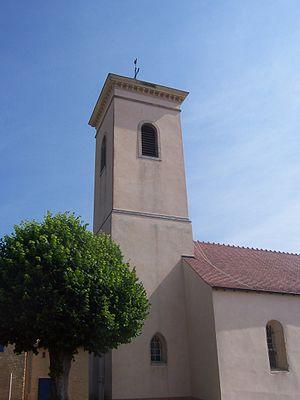
Mancey est une commune française située dans le département de Saône-et-Loire en région Bourgogne-Franche-Comté.